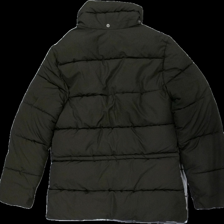
View: back
Type: Winter jacket
Category: Ladies
Brand: Logg (H&M)
Colors: Brown
Material: 100% polyester
Cut: Regular
Size: 34
Season: Winter
Stains: Major
Damage: fläckar
Damage location: top left
Damage 2 location: bottom center
Damage 3 location: top right
Price range: <50
Recommended usage: Export
Description: brun vinterjacka, fläckar axel